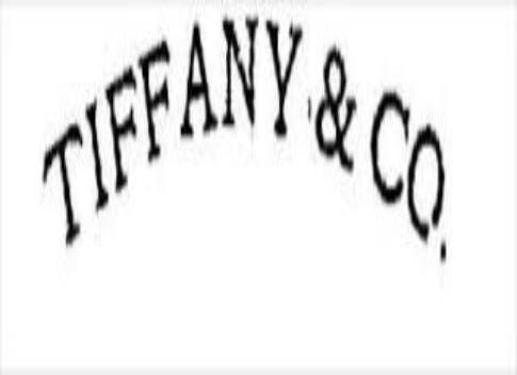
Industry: Clothes